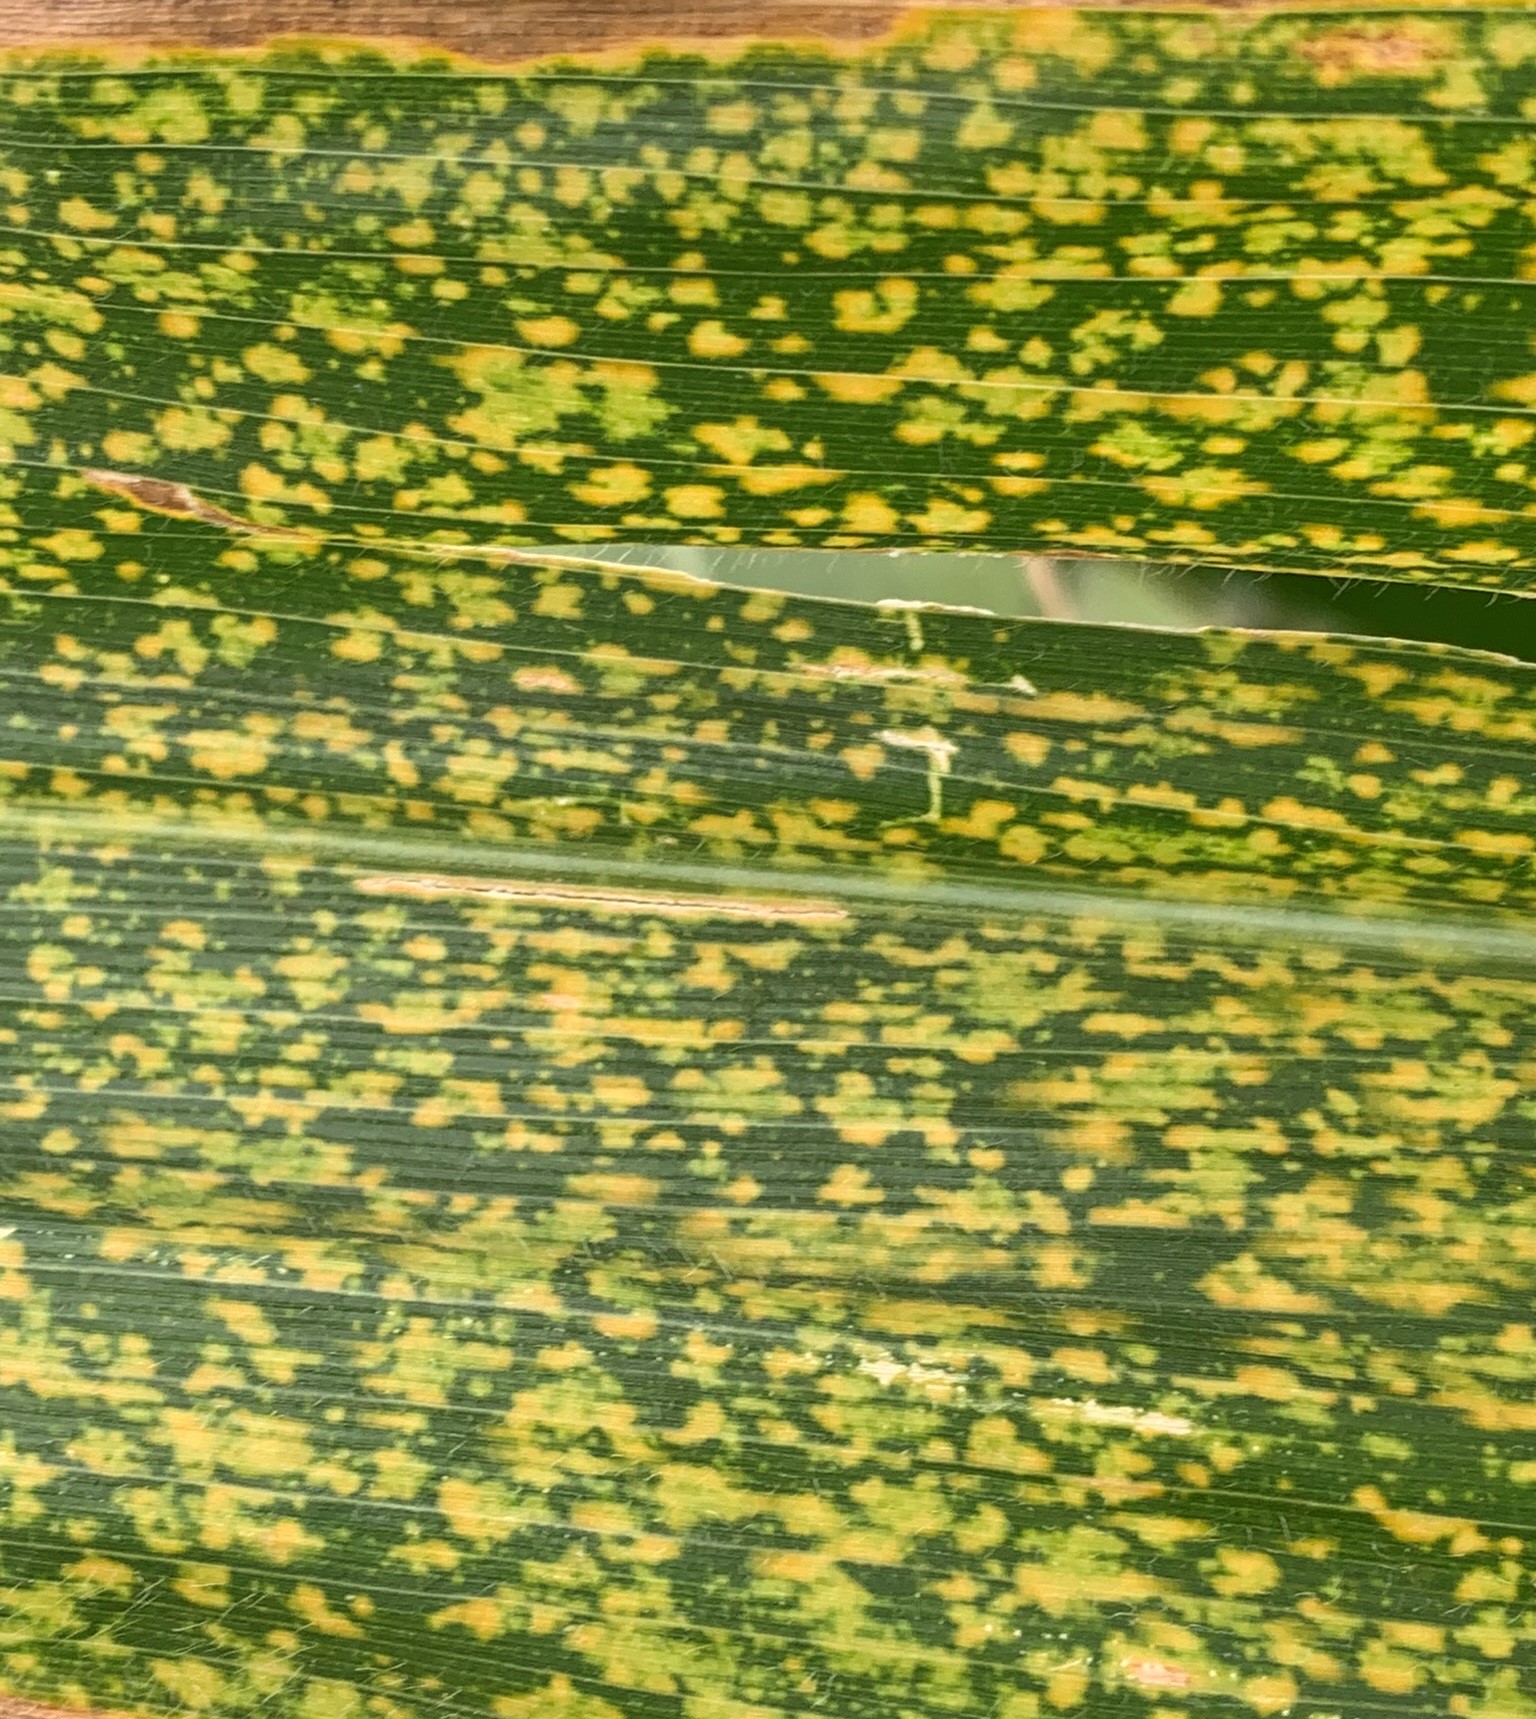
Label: MLN